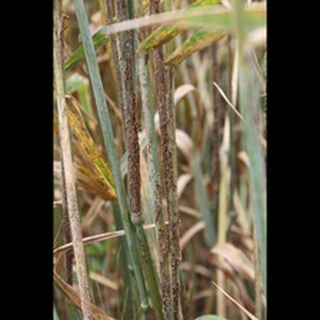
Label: wheat_black_rust